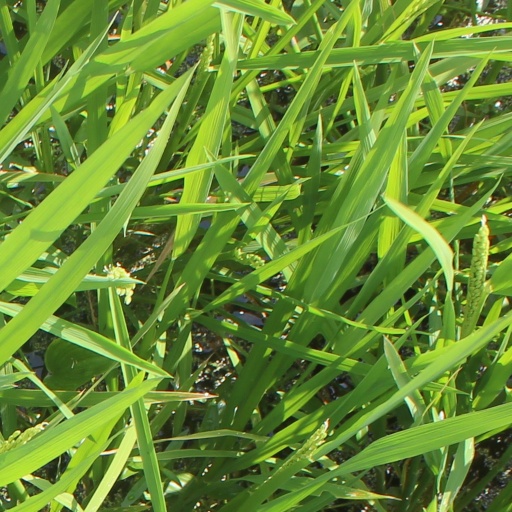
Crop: rice